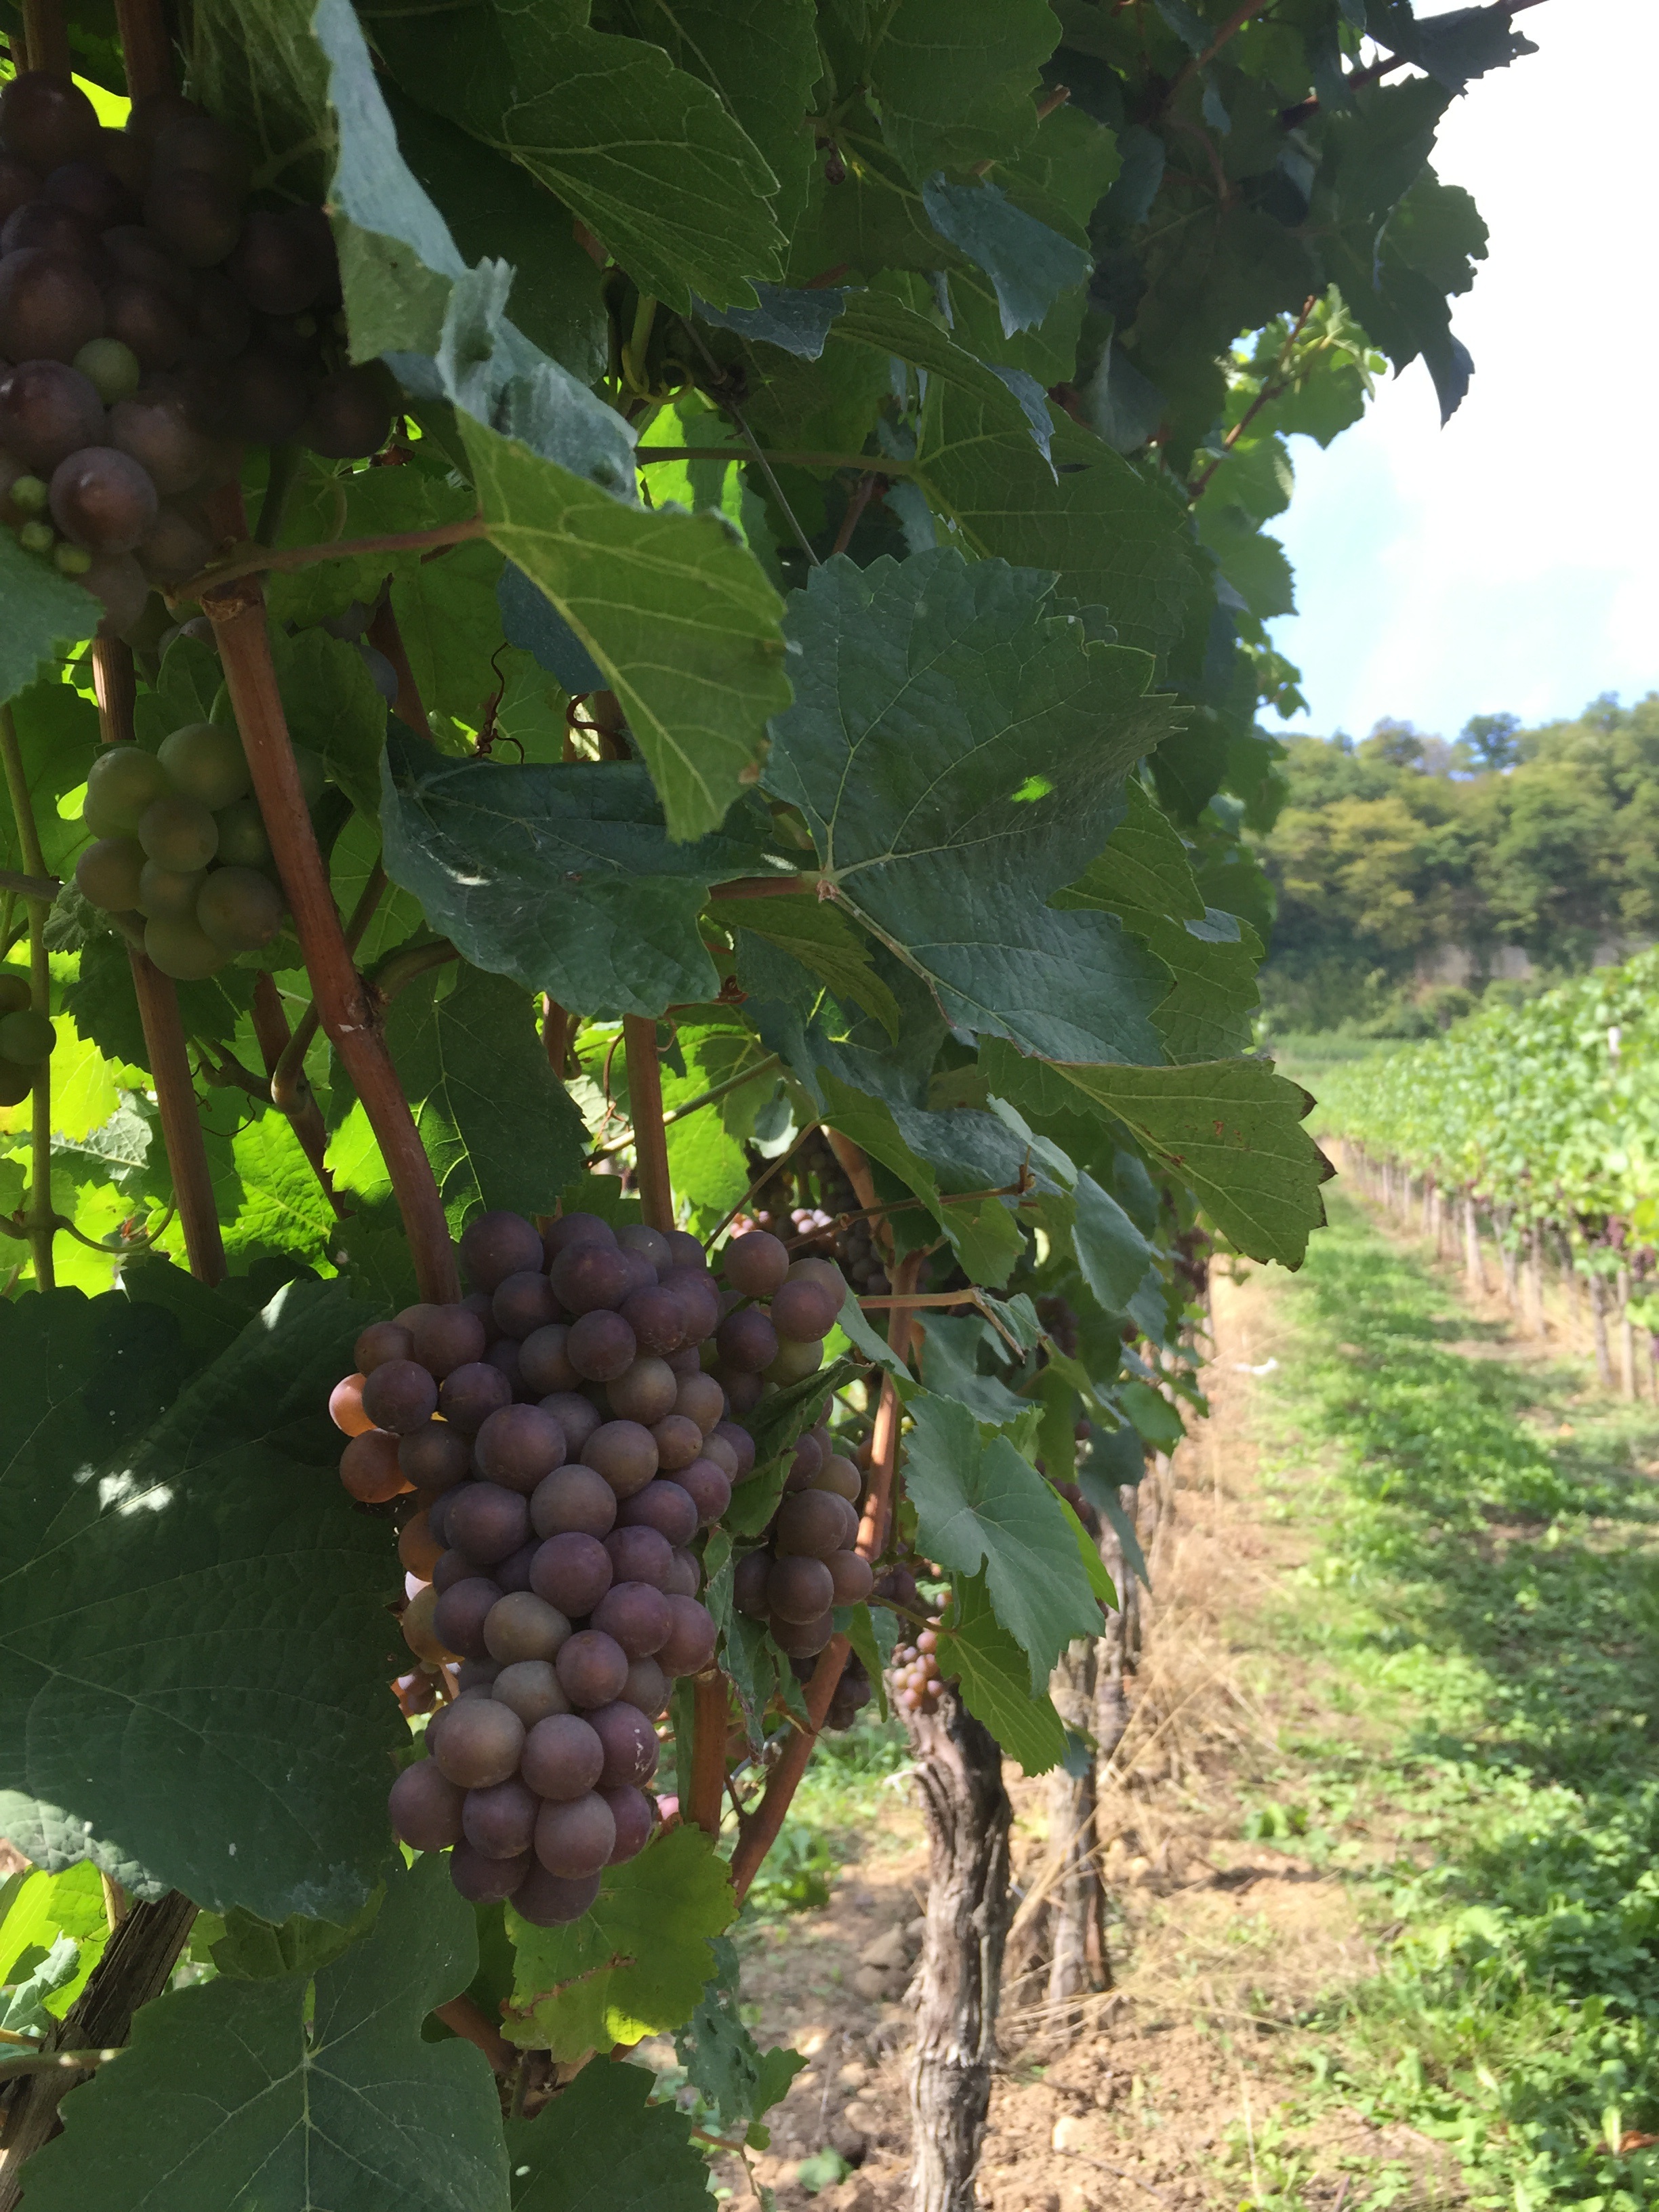
tree, plant, grape, vineyard, wine, fruit, summer, food, harvest, produce, agriculture, fields, shrub, grapes, wines, flowering plant, vitis, wine making, coccoloba uvifera, land plant, grapevine family